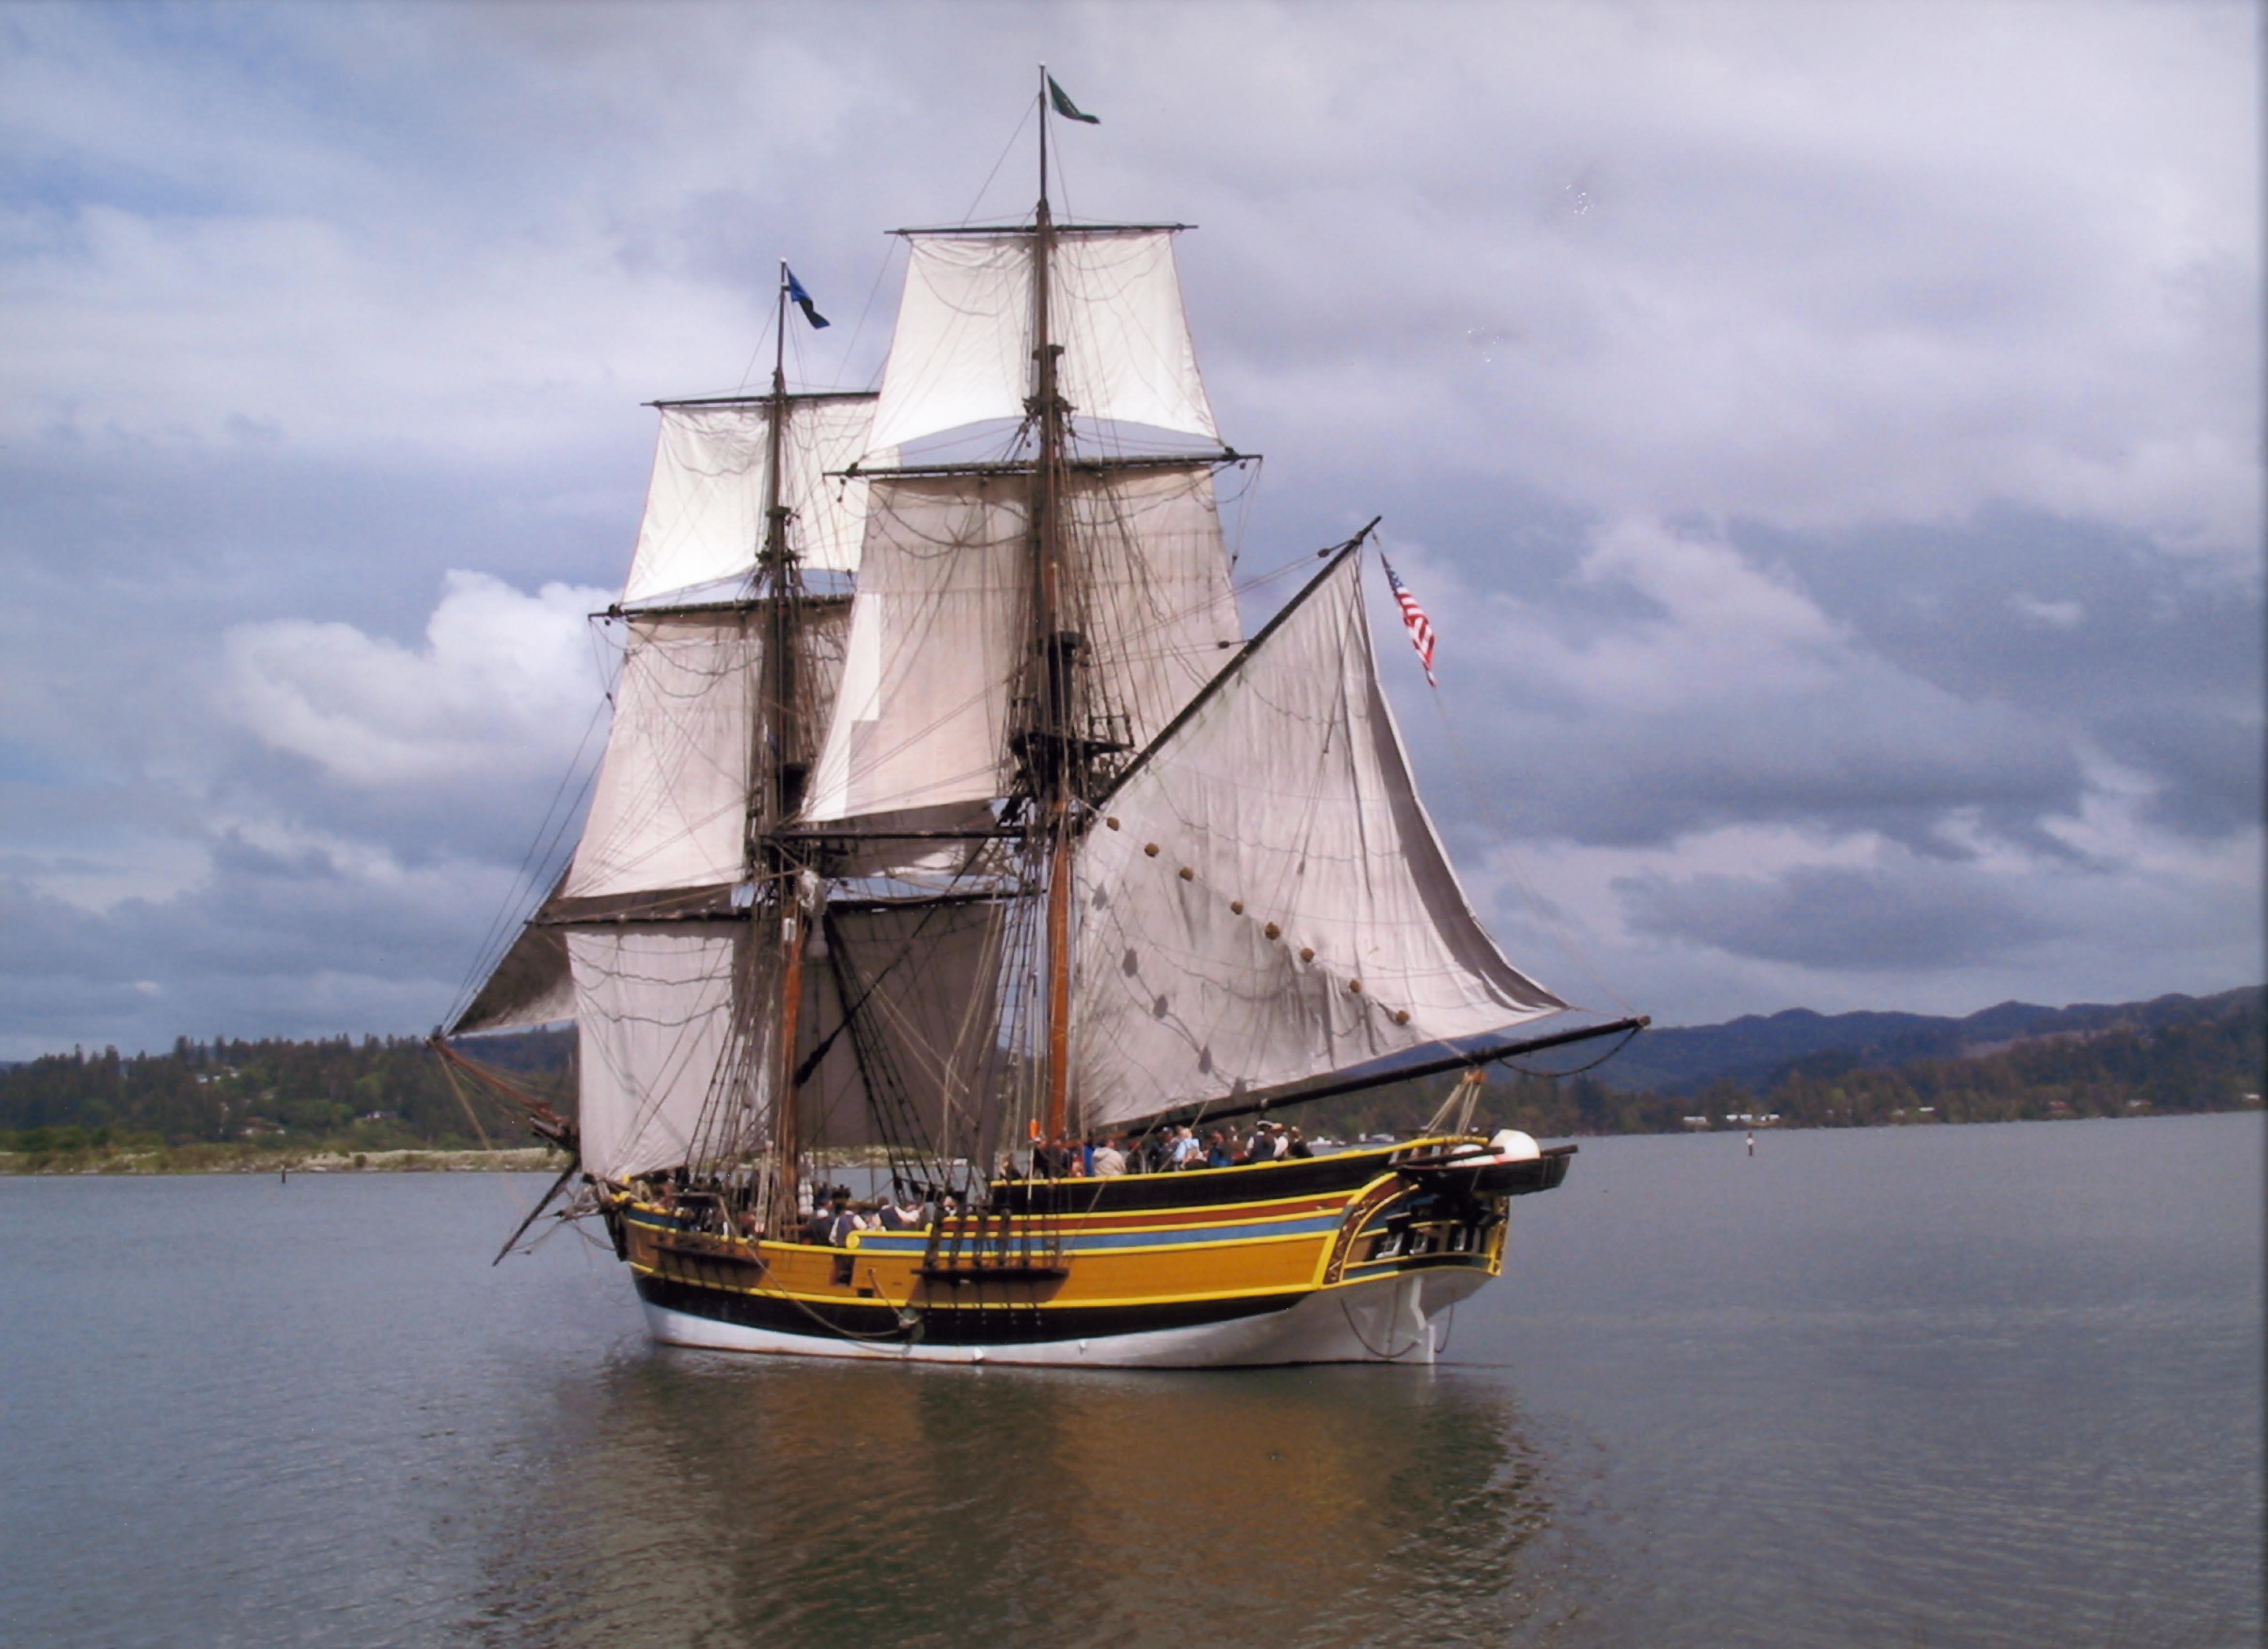
sea, boat, river, ship, vehicle, scenic, mast, sailboat, sail, watercraft, schooner, windjammer, barque, frigate, columbia, brig, sailing ship, canvas, training ship, tall ship, galleon, full rigged ship, ship of the line, caravel, brigantine, barquentine, carrack, manila galleon